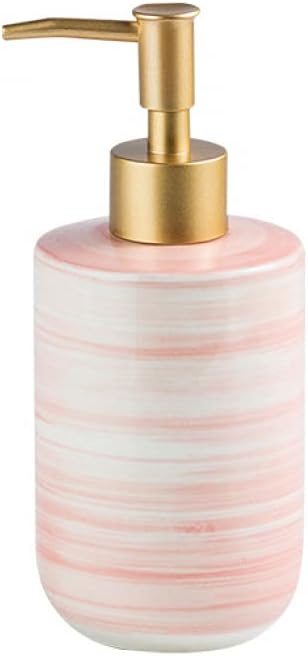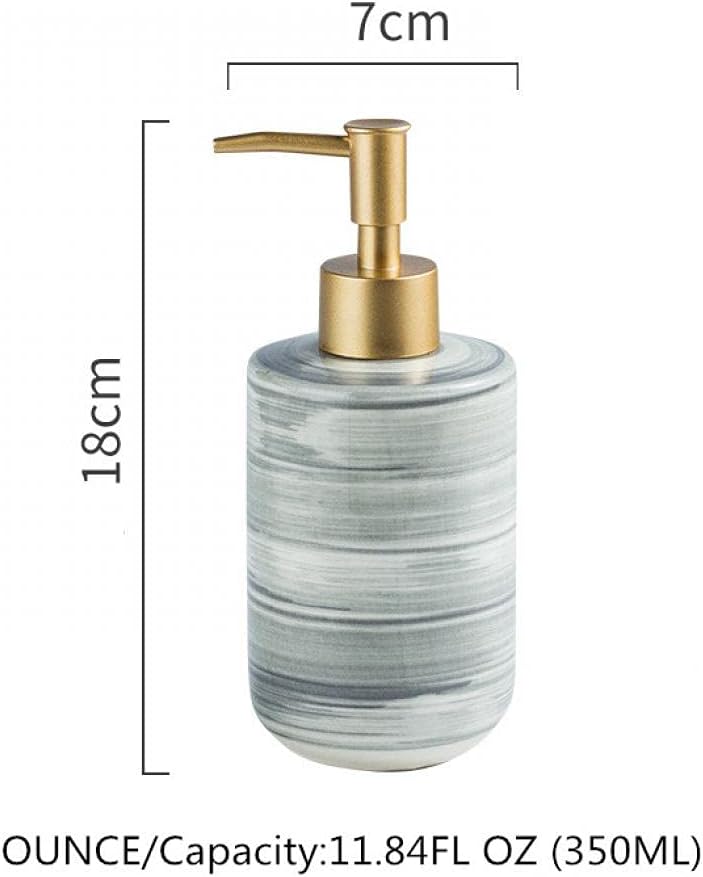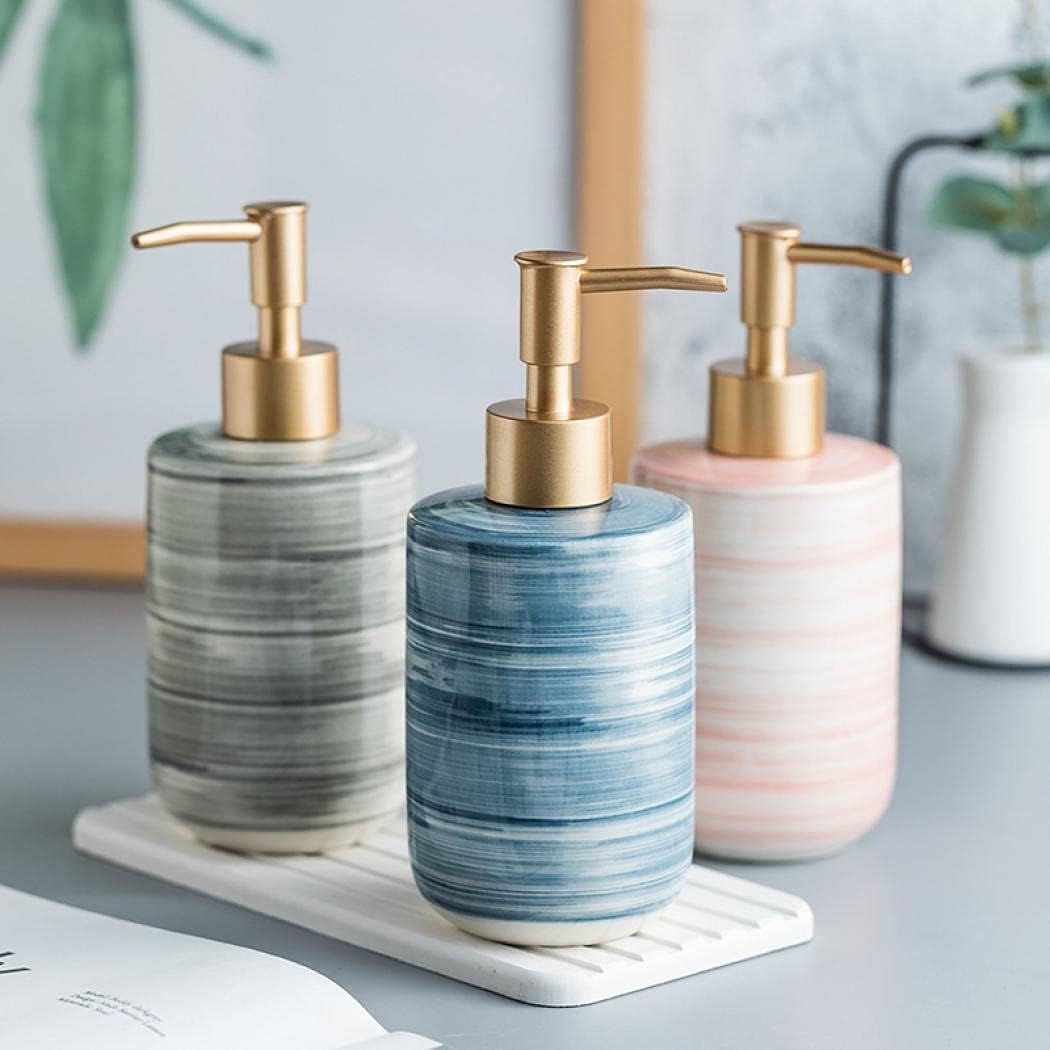
MilkyWay 350ML Hand Soap Dispenser Marble Dish Soap Dispenser Countertop Hand Lotion Pump Bottles Ceramic Lotion Container Refillable Liquid Hand Soap Jar Shower Dispenser for Bathroom Kitchen (Pink)
Category: Amazon Home
Descriptions: Every bathroom needs such a kit, it can make your bathroom clean and tidy. Nice design, classy look, the bathroom decorations accessories bring bright and elegant tough to your whole bathroom. The soap dispenser bottle with comfortable pump head. Suitable for most types of lotions. Soap container can place various types of soap, brushes and sponge. Made of ceramic, easy to clean. This is a very perfect gift, you can send to your family, lover, colleague, friend, customer, fashion atmosphere design make it suitable for modern bathroom. Specifications: Material: ceramic Suitable for: Bathrooms, hotels, wash room, restrooms Notes: 1. Due to the light and screen difference, the item's color may be slightly different from the pictures. 2. Please allow 1-3cm differs due to manual measurement, thanks
Features: ❤ Easy to Clean: Smooth resin material, smooth and easy to clean, no need to worry about the stubbornness of stains. It is safe and easy to clean for daily use, just rinse and wipe with a soft cloth. | ❤ Elegant Design: The design of the bathroom set is both stylish and luxurious, and combines a marbled appearance and metal decoration. Soap dish, lotion dispenser, toothbrush holder, tumbler, simple design style, luxurious design, bring you high-end atmosphere home matching. The pattern is brighter, more beautiful. | ❤ High-quality Resin Material: Our bathroom accessory sets are made of high-quality resin. The surface is smooth and textured. It is a good storage container for shower gel, hand sanitizer, soap and toothbrushes. | ❤ Perfect Gift: Our bathroom accessories set is packaged in a beautiful gift box. The ideal gift as a housewarming or wedding gift. You can send it to your family, lover, colleagues, friends, customers, and the stylish atmosphere design makes it suitable for modern bathrooms. It is the perfect choice for decorators who want to upgrade their bathrooms in their homes or apartments. | ❤ Use Occasions: These bath accessories sets are moderately sized and exquisitely shaped, and are perfect for any bathroom, whether it is a large full-size luxury design, or an ensuite or toilet. These devices are not limited to home use, their durability makes them suitable for hotels, resorts or wooden houses.